Vince Colletta

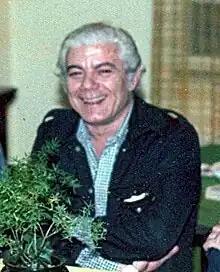

Vincenzo Colletta (October 15, 1923 – June 3, 1991) was an American comic book artist and art director. He was one of Jack Kirby's frequent inkers during the 1950s-1960s Silver Age of comic books. This included some significant early issues of Marvel Comics' "Fantastic Four", and a long, celebrated run on the character Thor in "Journey into Mystery" and "The Mighty Thor".